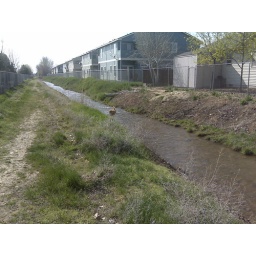
Chasing the ducks. His intense hatred of the ducks leads to much running and jumping in the canal.